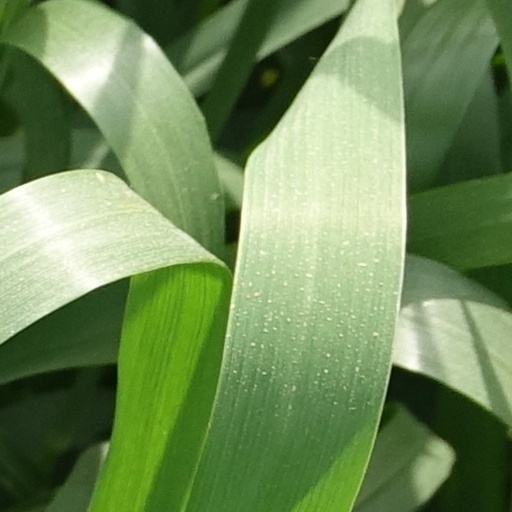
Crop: wheat